Theophilus Beebe

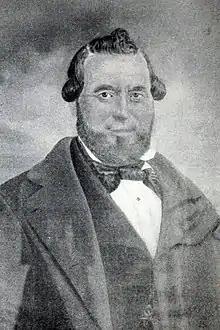

Theophilus Beebe III (October 19, 1800January 9, 1867) was a 19th-century American Sandy Hook Pilot. He was the first pilot to receive his pilot's license under the New Jersey Pilots' Commission in 1837. Beebe served as pilot on the pilot boat "Thomas H Smith".